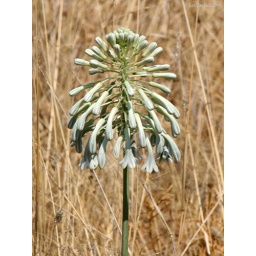
These white lillies grew beside the main road as we drove from Windhoek to the Waterberg Plateau.